Moshe Gottesman

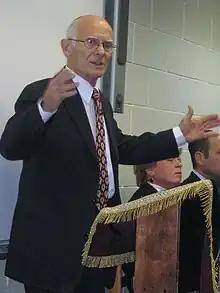
Rabbi Gottesman speaking at the dedication of the Gottesman Beit Midrash at HANC

Rabbi Moshe Gottesman was born in Canada and has worked in Israel, Chicago and Long Island, New York. He held the position of dean for the Hebrew Academy of Nassau County for almost 20 years. Gottesman was also the director of tours for Camp Sdei Chemed International for over 35 years. Gottesman has received many awards, including, the Honorary Doctor of Divinity degree from Yeshiva University.